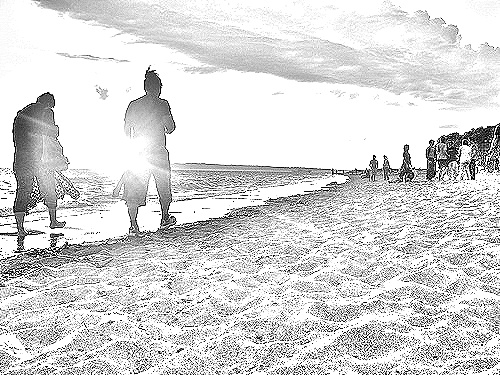
Portrait style: Sketch Portrait